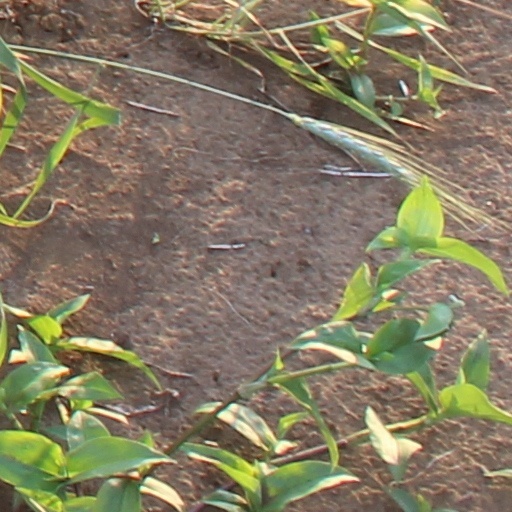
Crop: wheat